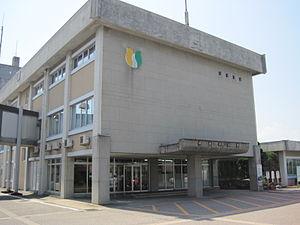
Tonami est une ville située dans la préfecture de Toyama, au Japon.